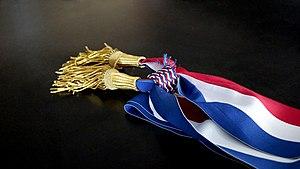
Écharpe tricolore de maire (France).
Le maire est, en France, le membre du conseil municipal de la commune élu pour en organiser les travaux et exécuter les délibérations.